Rex Ryan

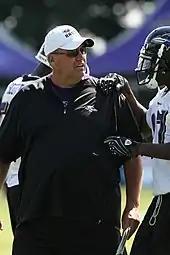
Ryan as the Ravens' defensive coordinator, August 2008

When his father was hired as the head coach of the Arizona Cardinals in 1994, he offered Rex his first job in the NFL as a defensive assistant, working with the team's linebackers and defensive linemen. After nine straight losing seasons prior to Buddy's arrival, the Cardinals produced an 8–8 record in Buddy's first year as head coach. However, in his second season, the team went 4–12 and subsequently, the entire staff was fired despite the positive performance of the defense.